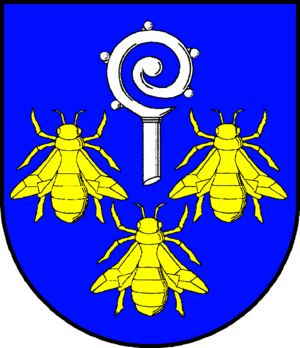
Honigsee
Coat of arms of Honigsee
Honigsee er en by og kommune i det nordlige Tyskland, beliggende i Amt Preetz-Land i den sydvestlige del af Kreis Plön. Kreis Plön ligger i den østlige/centrale del af delstaten Slesvig-Holsten.